Jinjiang International

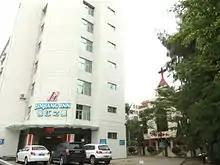
A Jinjiang Inn in Xiamen

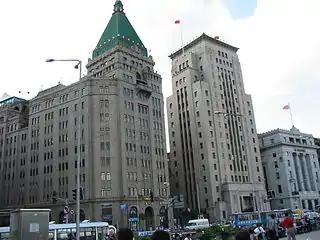
Peace Hotel in Shanghai

Shanghai Jin Jiang International Hotels (Group) Company Limited (Jinjiang Hotels Group or Jinjiang Hotels in short) is the largest hotel group in China. It has more than 380 hotels and inns affiliated to it and under its management in major Chinese cities, including Peace Hotel and Jinjiang Inns. It is headquartered in Shanghai.